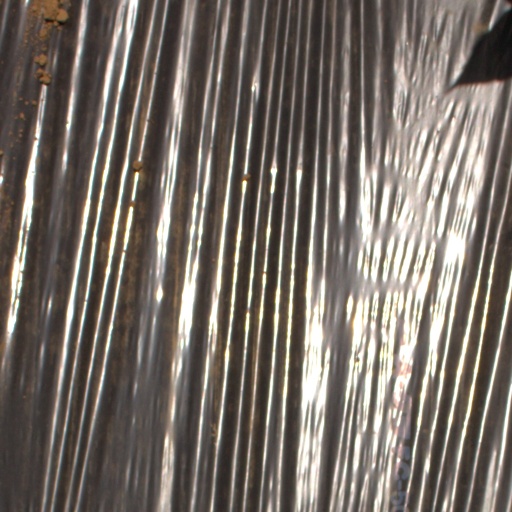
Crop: Jerusalem artichoke